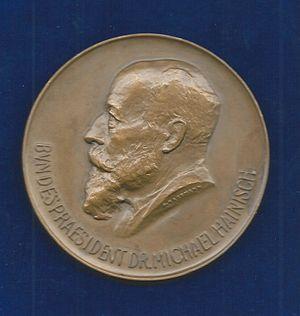
Michael Hainisch était un homme d'État autrichien, deuxième président de l'Autriche, après la chute de la monarchie à la fin de la Première Guerre mondiale. Il était un candidat indépendant. Il a été élu et a pris ses fonctions en 1920 et est resté pendant deux mandats jusqu'en 1928.